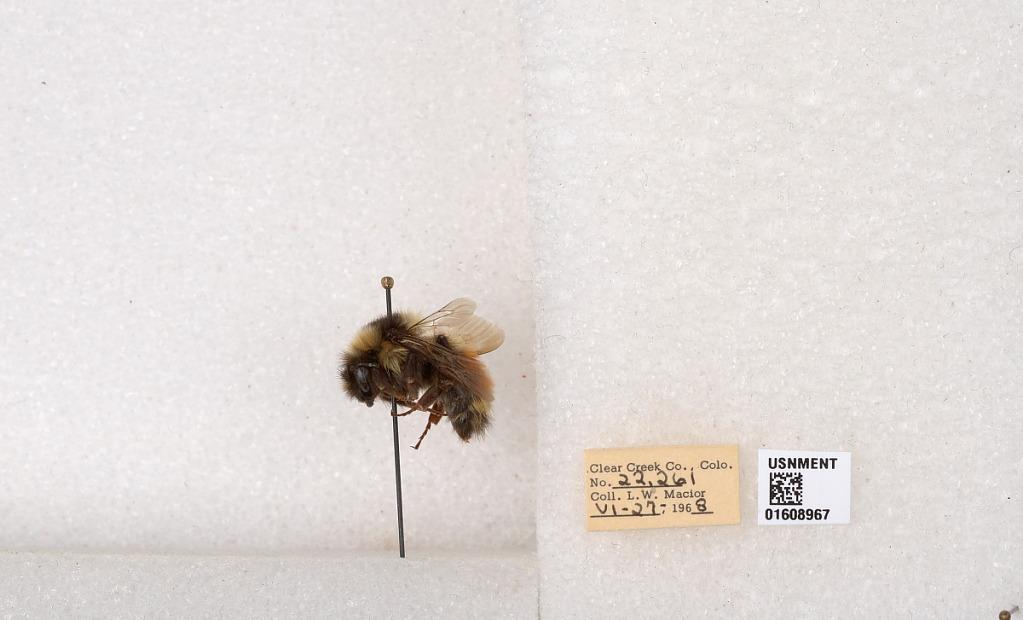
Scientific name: Bombus (Pyrobombus) sylvicola Kirby
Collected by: L. Macior
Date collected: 1968-6-27
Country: United States
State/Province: Colorado
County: Clear Creek
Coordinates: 39.6891, -105.644